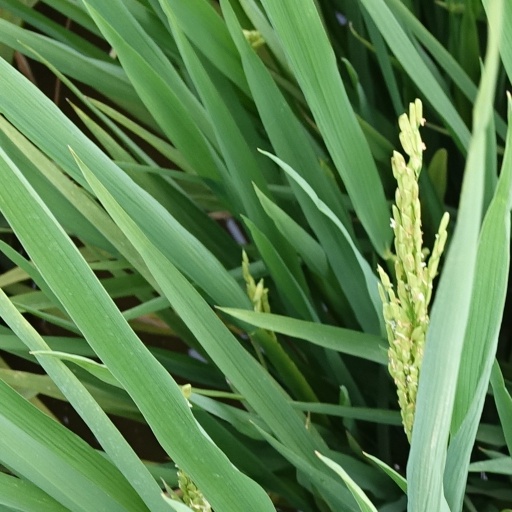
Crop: rice